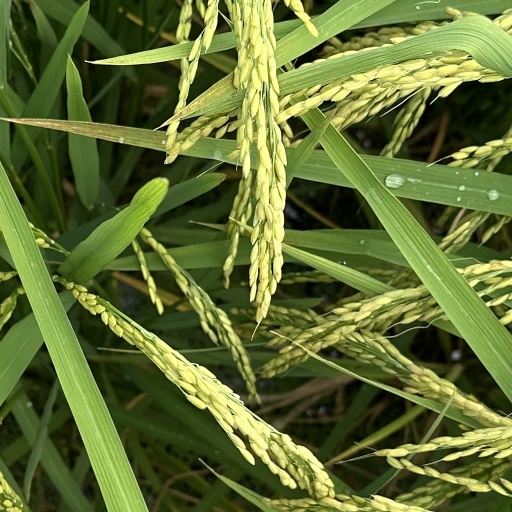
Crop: rice